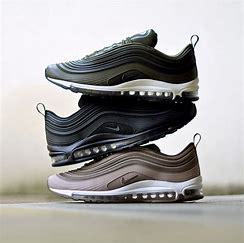
Brand: Nike
Model: Air Max 97 Ultra 17